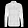
Label: Shirt